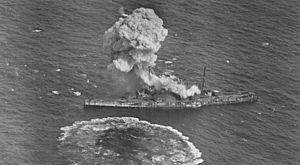
Le cuirassé est un type de navire de guerre apparu à partir du milieu du XIXᵉ siècle, dont le blindage constituait la première caractéristique, et dont l'artillerie principale était composée de pièces d'artillerie les plus puissantes du moment. Au début du XXᵉ siècle, apparut une variante des cuirassés, le croiseur de bataille, avec une artillerie et un déplacement à peine inférieurs à ceux des cuirassés, mais avec un blindage plus léger, et une plus grande vitesse. Les cuirassés les plus modernes de la Seconde Guerre mondiale ont été une synthèse de ces deux types, avant d'être supplantés par les porte-avions d'attaque.
William Mitchell était un général américain, pilote et pionnier de l'aviation militaire. Sa carrière dans l'armée fut parsemée de controverses et de problèmes avec sa hiérarchie. Il fut condamné par une cour martiale pour insubordination en 1925.